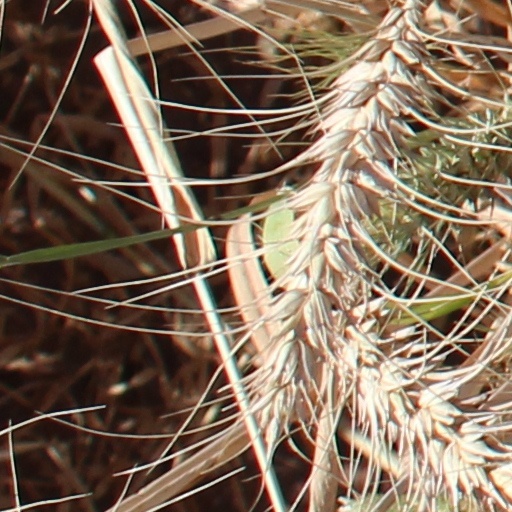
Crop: wheat